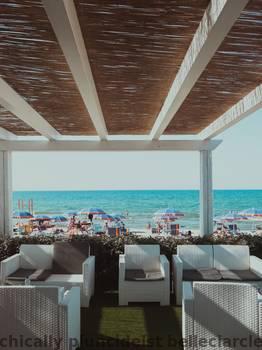
Label: Watermark